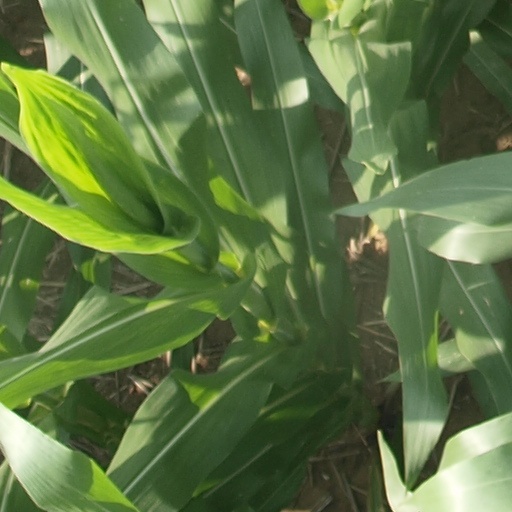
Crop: maize; corn